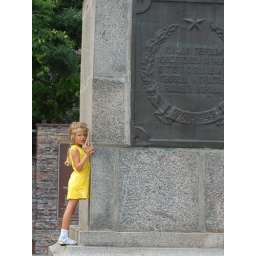
Little girl in yellow dress. 11/07/2010